Simon Mitchell

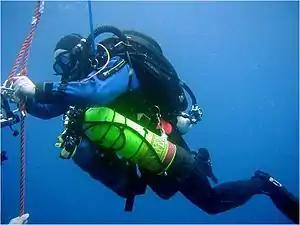
Simon Mitchell returns from the 2002 world record dive to the wreck of the SS "Kyogle". The dive re-opened the file on the AHS "Centaur"

Simon Mitchell (born 1958) is a New Zealand anaesthetist specialising in occupational medicine, hyperbaric medicine and anesthesiology. He was awarded a PhD in Medicine for his work on neuroprotection from embolic brain injury, and has published more than 45 research and review papers in medical literature.